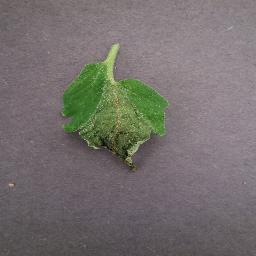
Label: Tomato___Late_blight